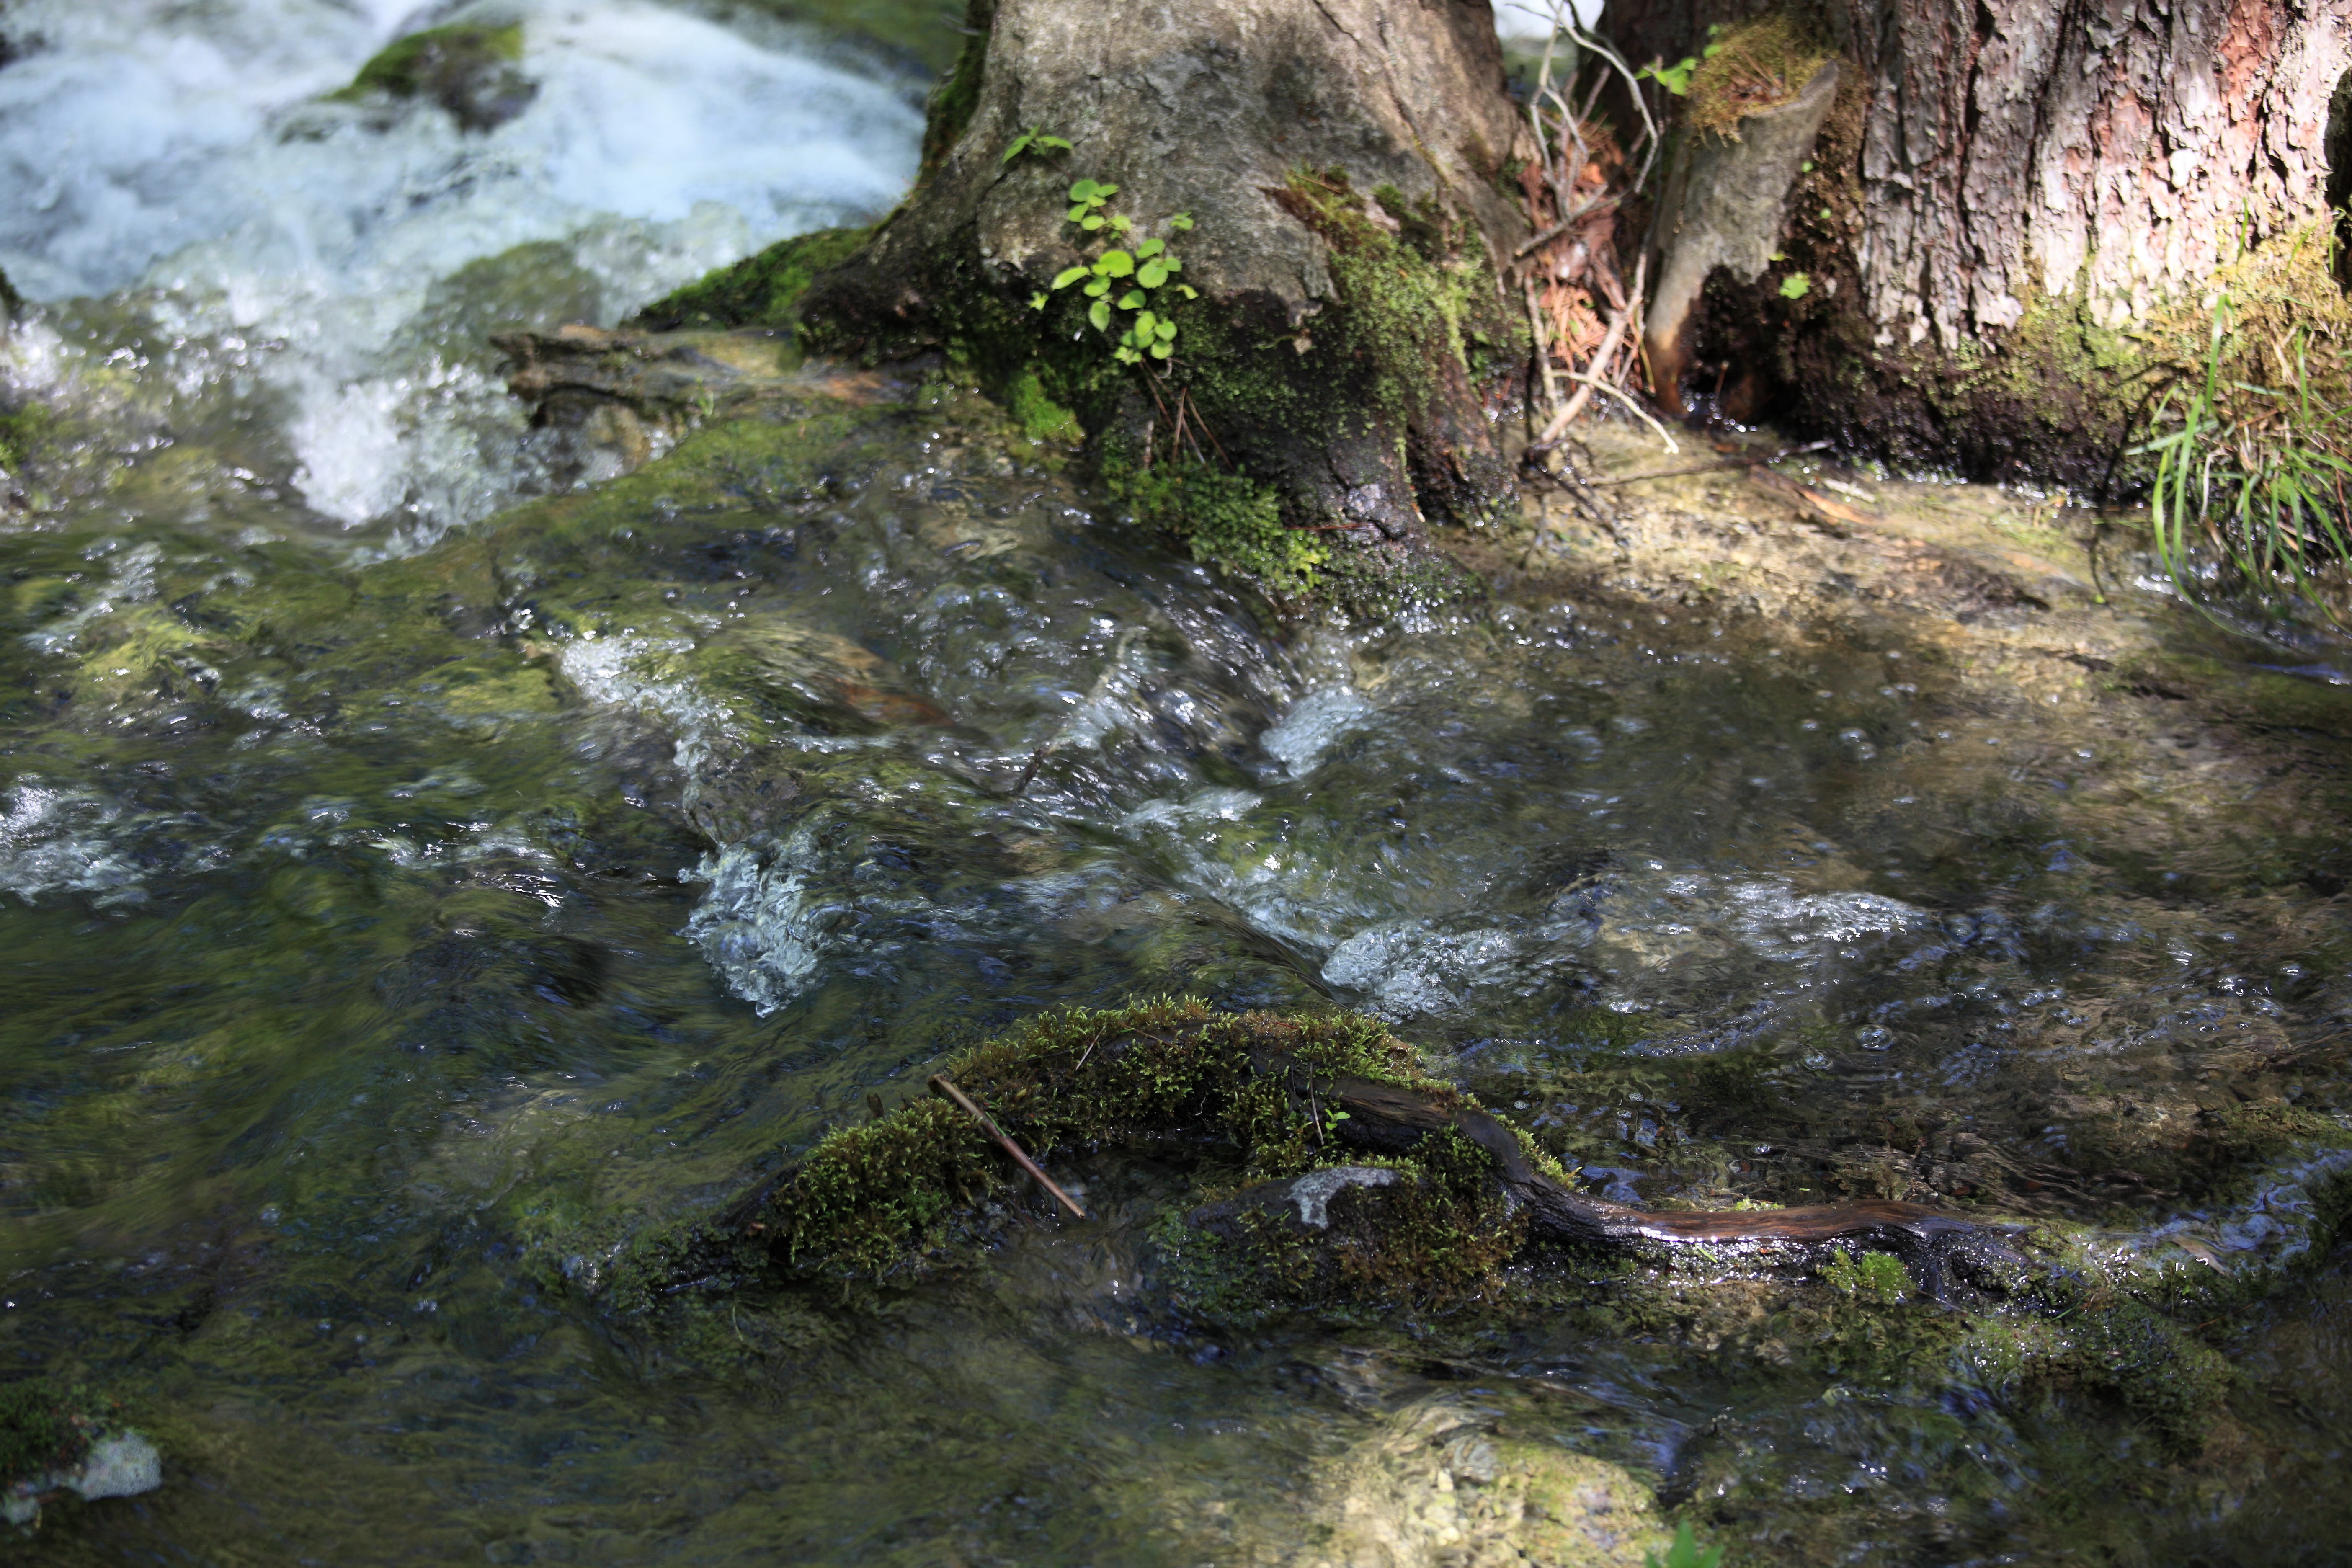
tree, water, forest, rock, creek, swamp, wilderness, trail, river, pond, stream, high, rapid, body of water, rainforest, wetland, 5d, hires, woodland, habitat, markii, water feature, watercourse, hi, res, resolution, fukushima, goshikinuma, yamagun